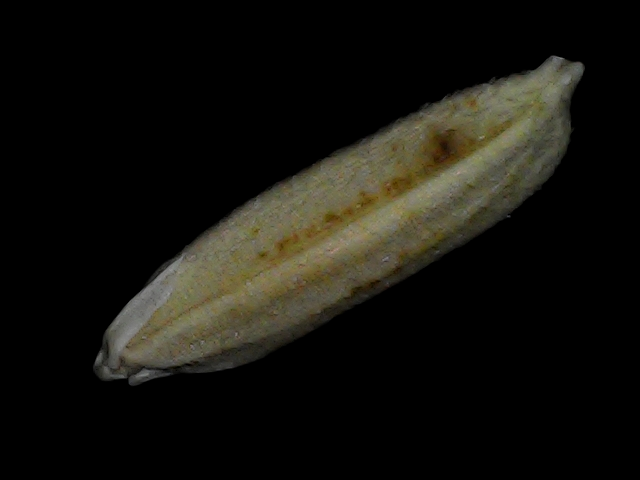
Rice variety: Bd87